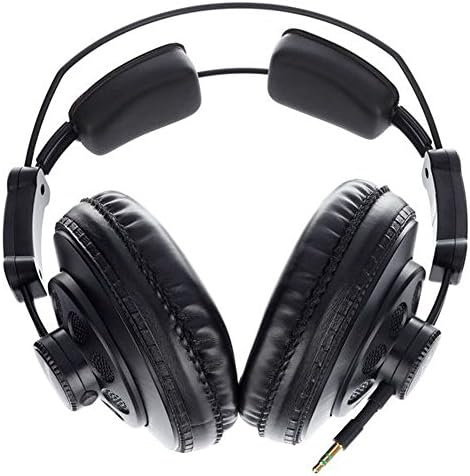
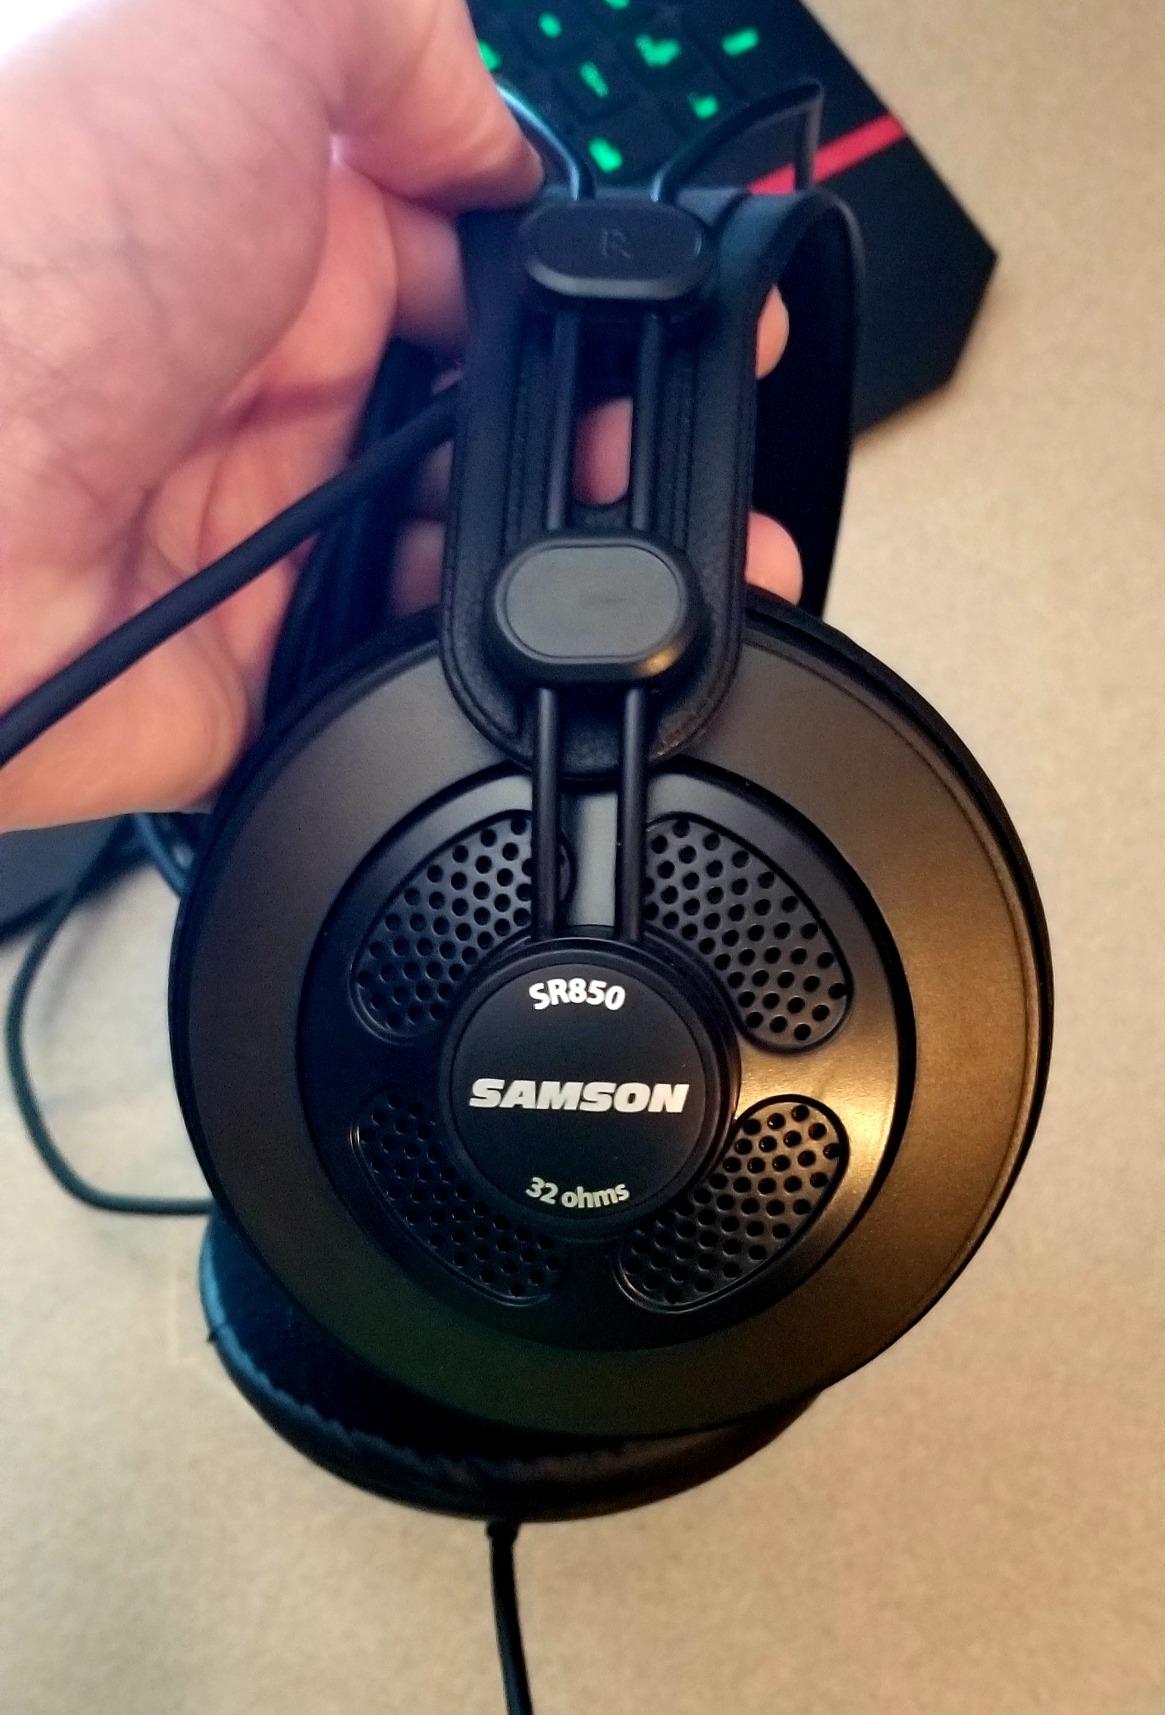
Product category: headphones
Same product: no